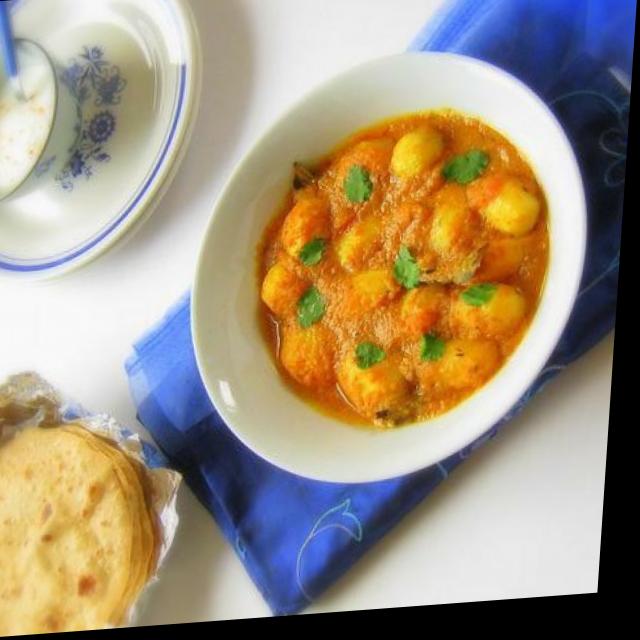
Dish: dum_aloo